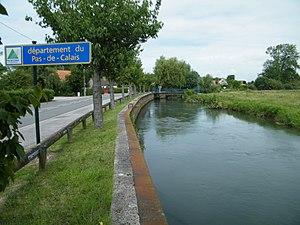
L'Authie à Colline-Beaumont, Pas-de-Calais, France (8)
Colline-Beaumont est une commune française située dans le département du Pas-de-Calais en région Hauts-de-France.